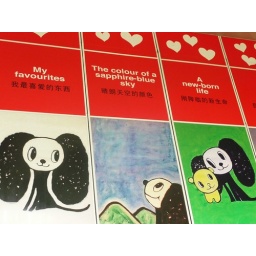
Cute puppy on the wall of a bar in Shanghai